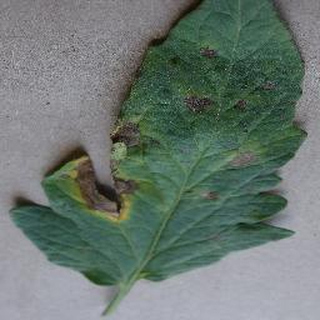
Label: tomato_early_blight